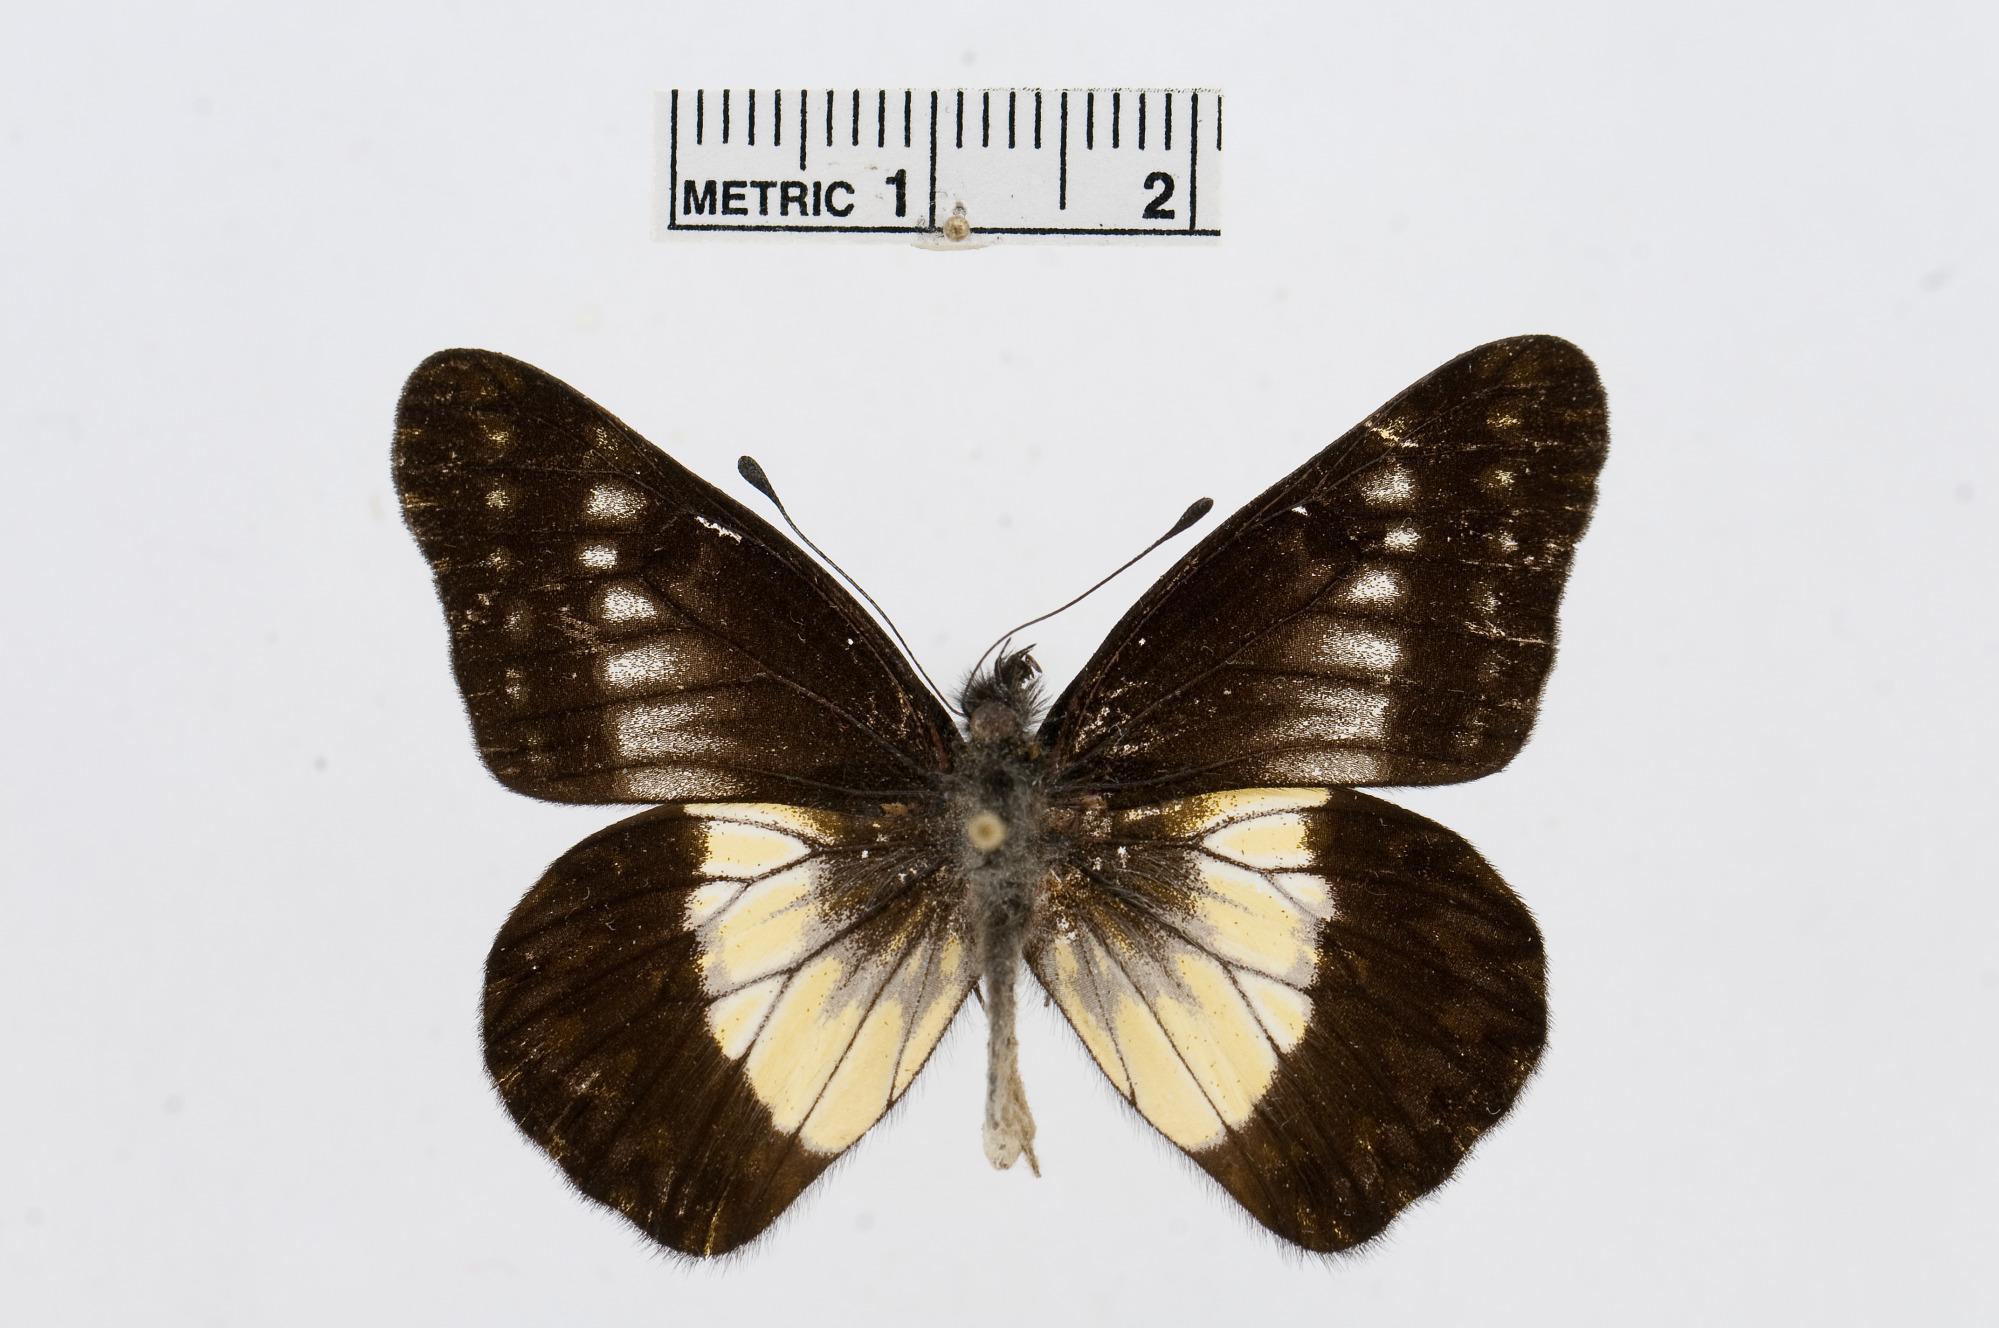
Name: Catasticta discalba
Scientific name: Catasticta discalba
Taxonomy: Animalia, Arthropoda, Hexapoda, Insecta, Lepidoptera, Pieridae, Pierinae